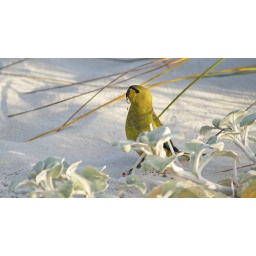
A male Elegant Parrot feeding on some Dune Cabbage in amongst the sand dunes at Middleton Beach, Albany.